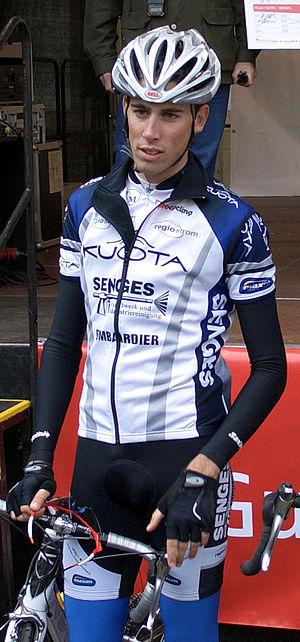
Le Luxembourg participe aux Jeux olympiques d'été de 2012 à Londres au Royaume-Uni du 27 juillet au 12 août 2012. Il s'agit de sa 23ᵉ participation à des Jeux olympiques d'été.